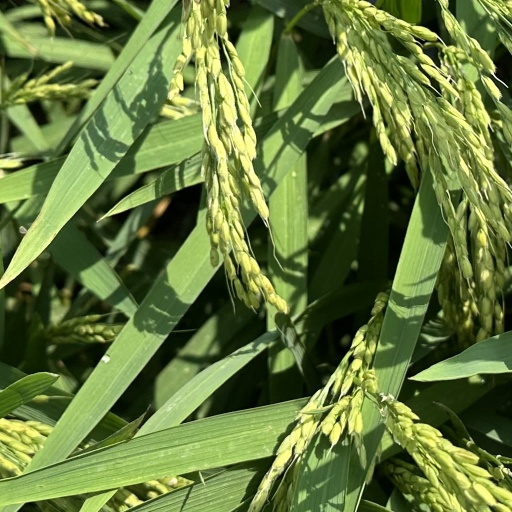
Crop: rice